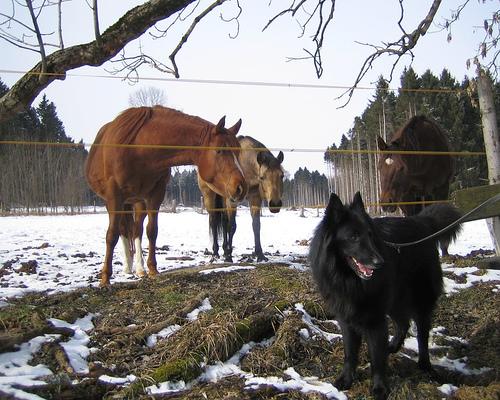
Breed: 227-n000070-groenendael